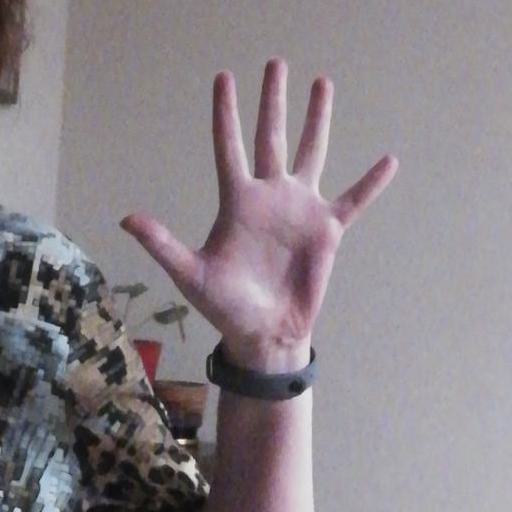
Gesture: palm